List of ships named on the Tower Hill Memorial

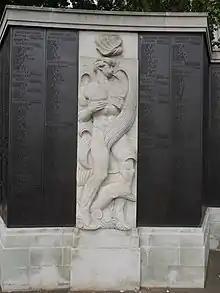
Those commemorated on the Second World War memorial are listed in alphabetical order by ship and branch of service, panels 39 and 40 illustrated here begin with and conclude with

Those listed on the Second World War memorial include Donald Clarke who served on SS "San Emiliano" and was posthumously awarded both the George Cross and the Lloyd's War Medal for Bravery at Sea.